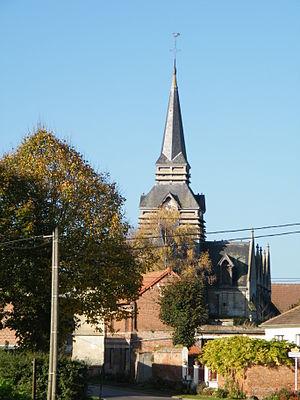
L'église.
Piennes-Onvillers est une commune française située dans le département de la Somme, en région Hauts-de-France.
L'église Saint-Martin de Piennes-Onvillers est une église paroissiale située dans le village de Piennes sur le territoire de la commune de Piennes-Onvillers, dans le département de la Somme, près de Montdidier.